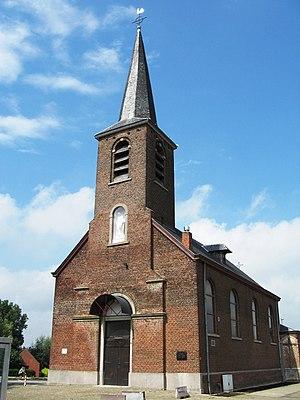
Cette page regroupe l'ensemble des monuments classés de la ville de Ham.